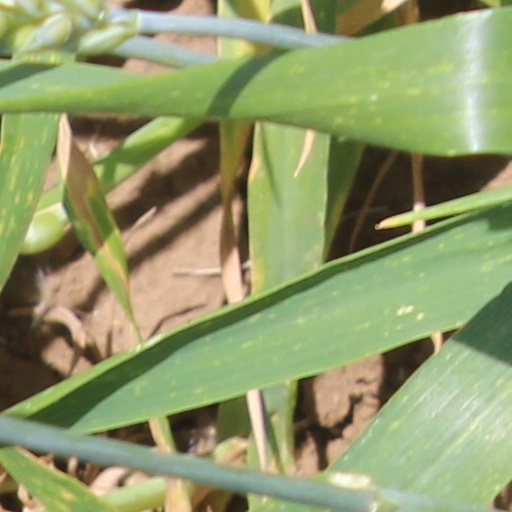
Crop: wheat